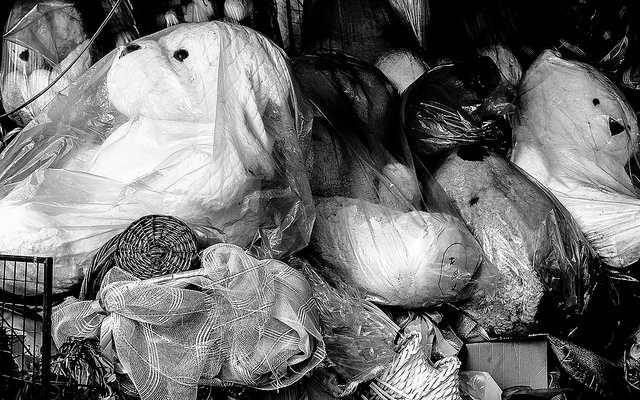
user: Given an image and a question. Answer the question in a short answer. Question: Where do all those donations go? Short Answer:
assistant: goodwill